ARCO Arena (1985)

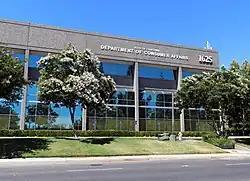
The former Arco Arena, now the headquarters of the California Department of Consumer Affairs, 2021

The Kings left this building in 1988 to move to the new ARCO Arena, built one mile (1.6 km) to the west. The structure survived as an office building for Sprint Communications. On December 19, 2005, the California Department of Consumer Affairs moved their headquarters into the building.